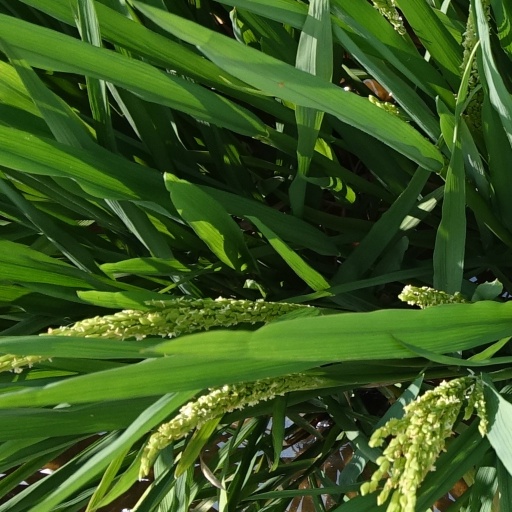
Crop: rice